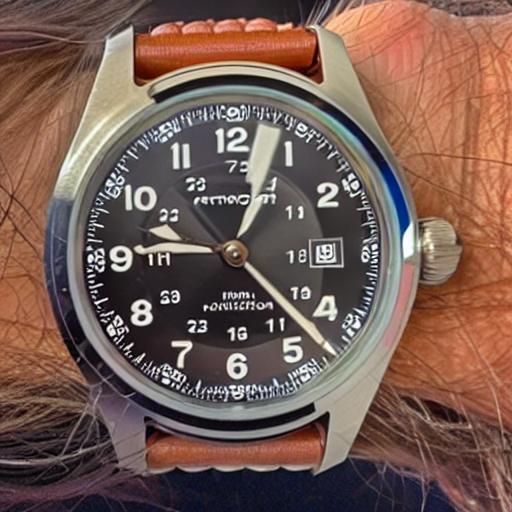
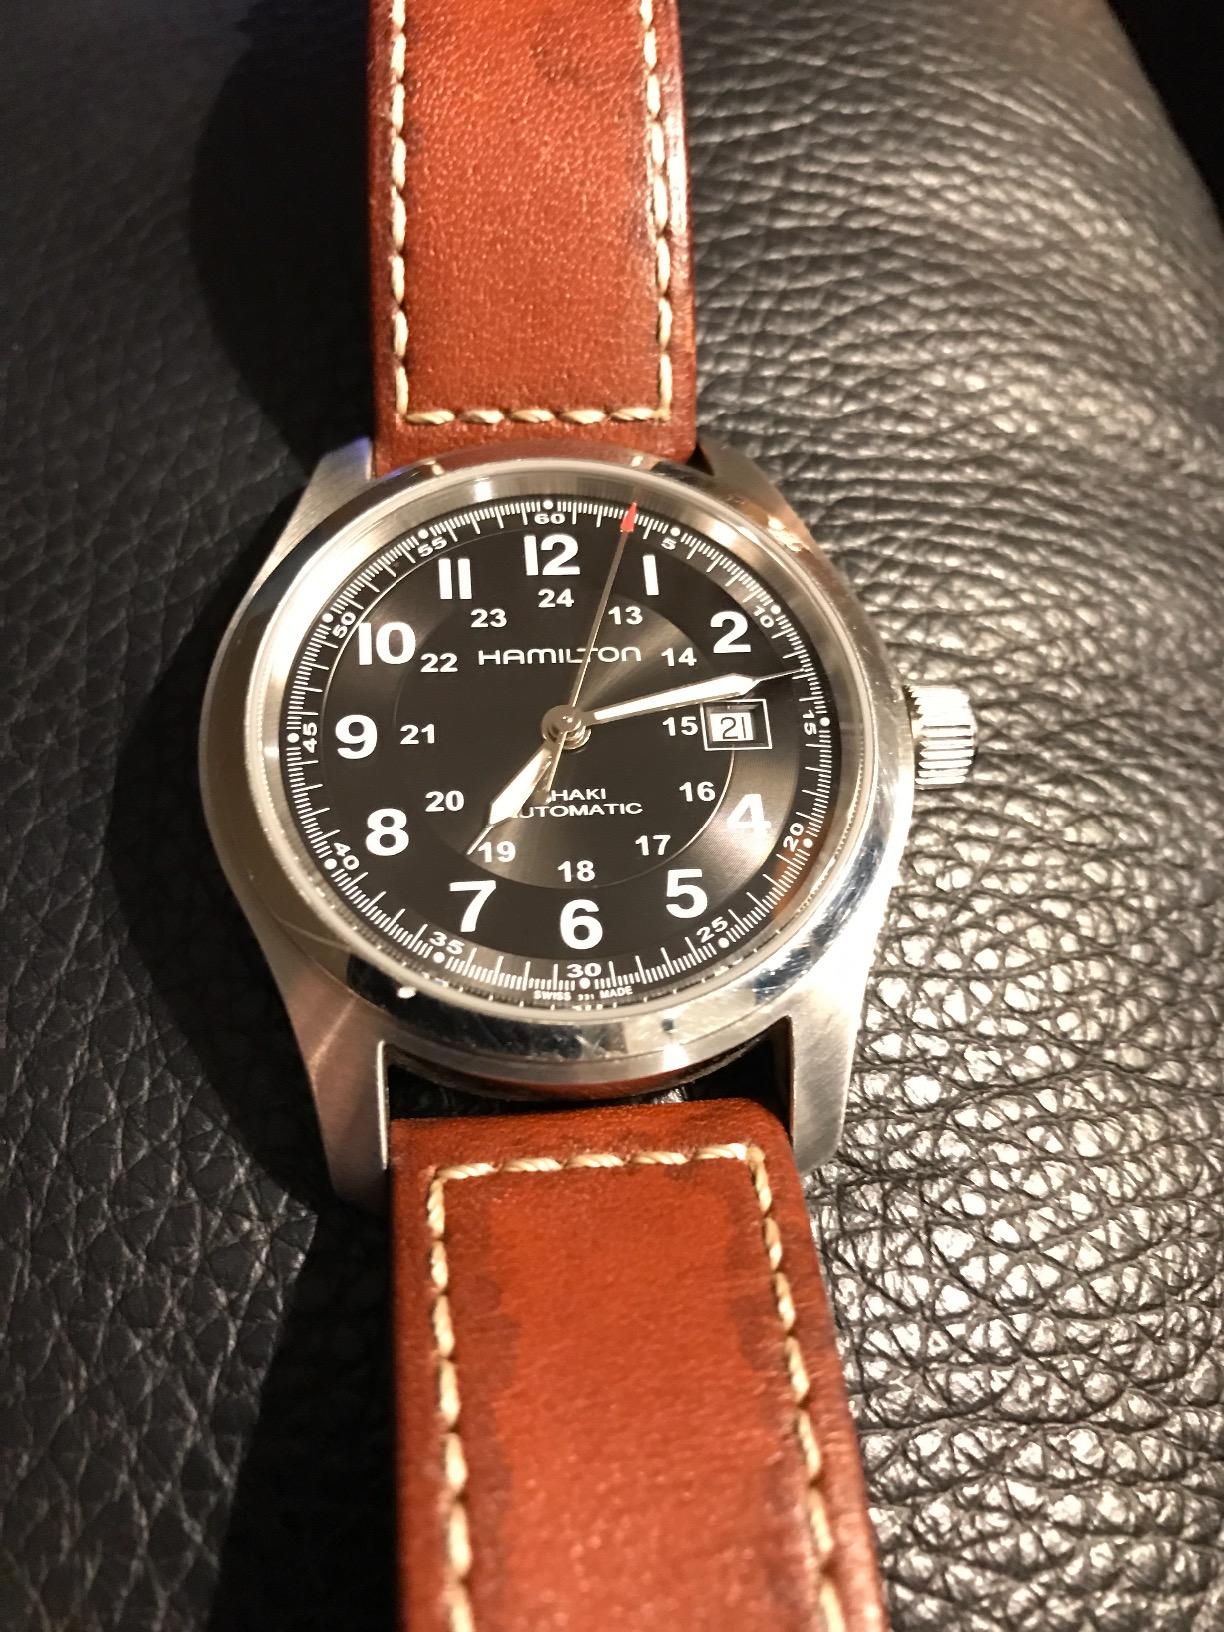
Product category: accessories_watch
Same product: no